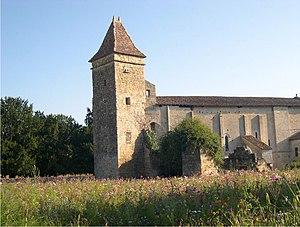
L'abbaye de Blasimon